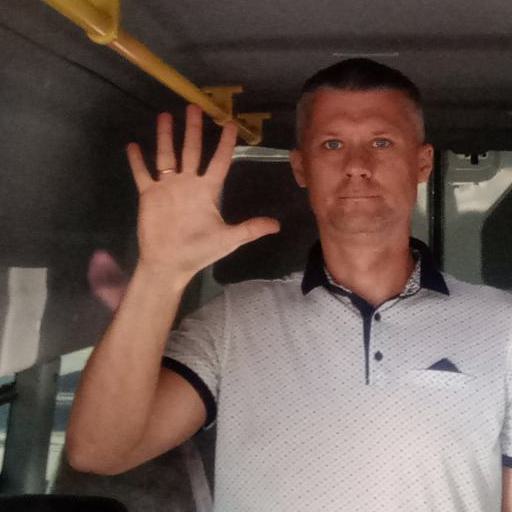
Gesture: palm